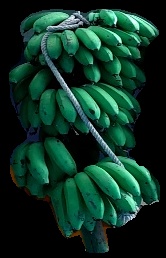
Variety: rasbale
Grade: grade2